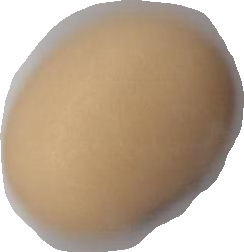
Variety: Anjasmoro